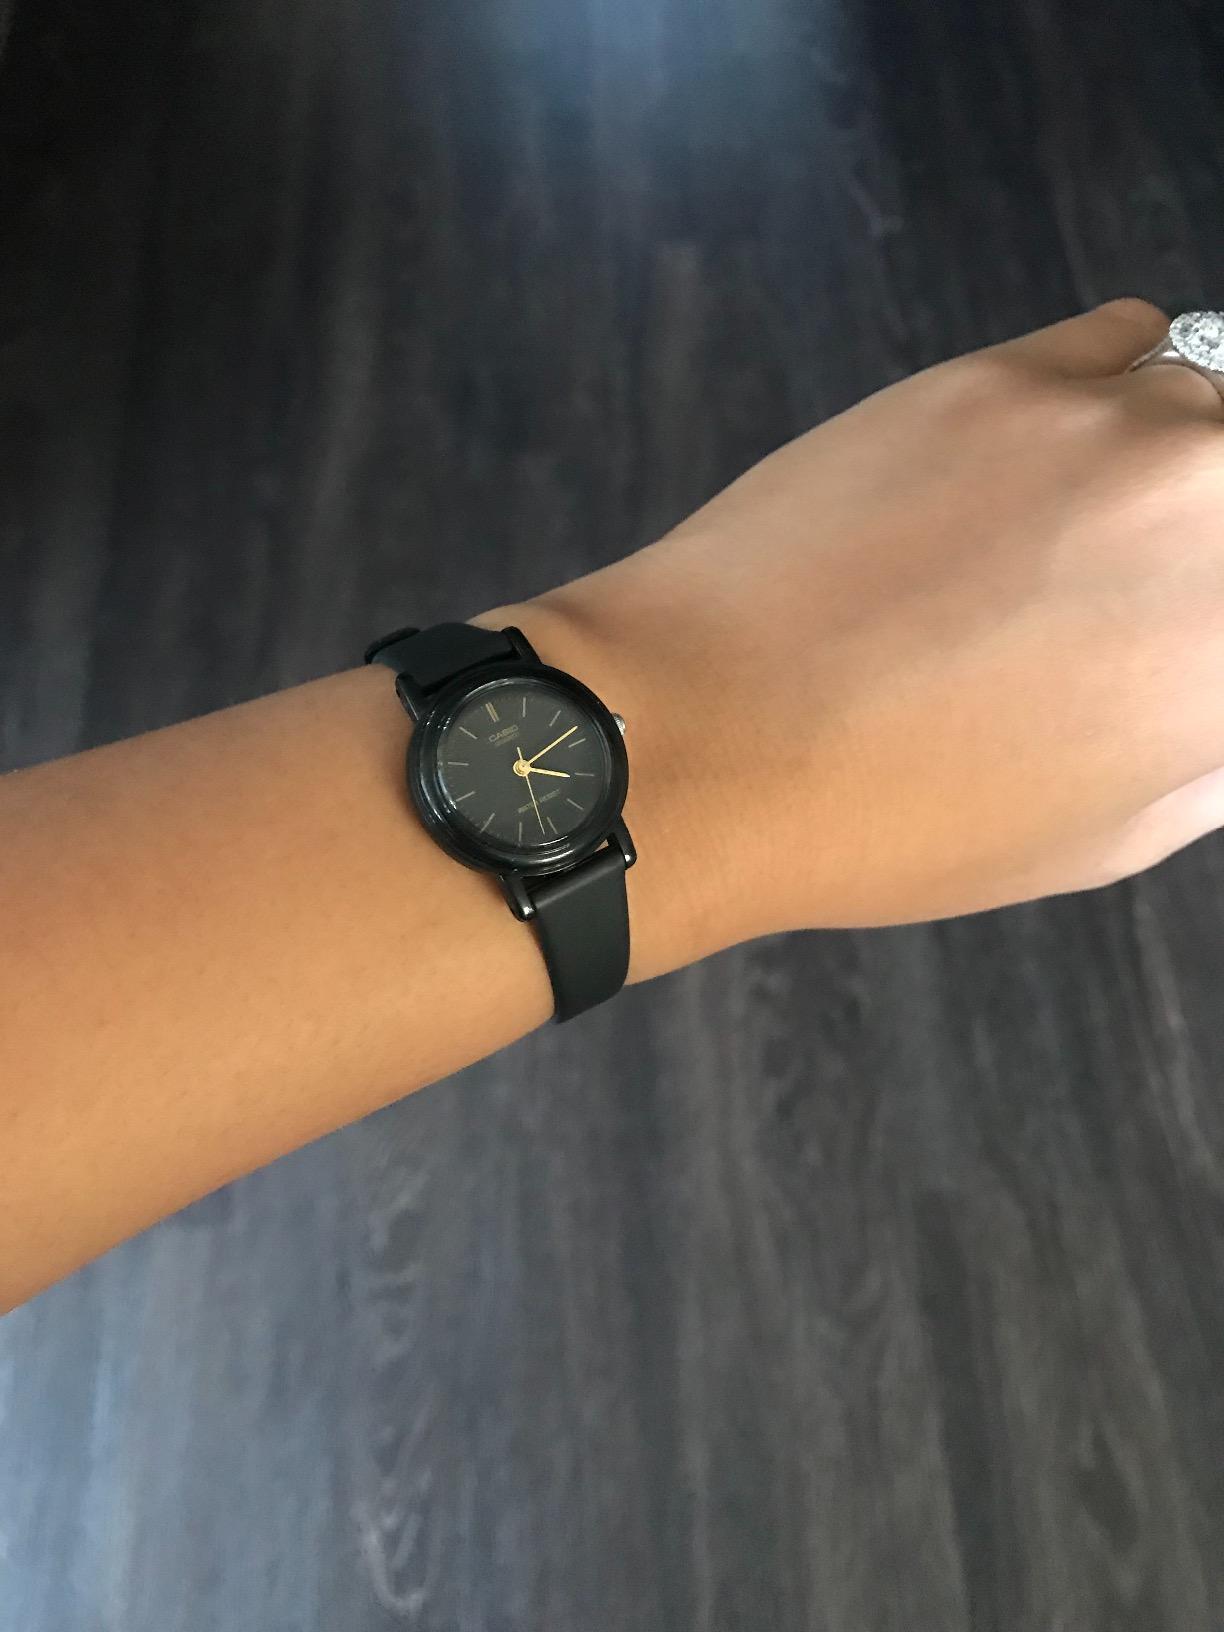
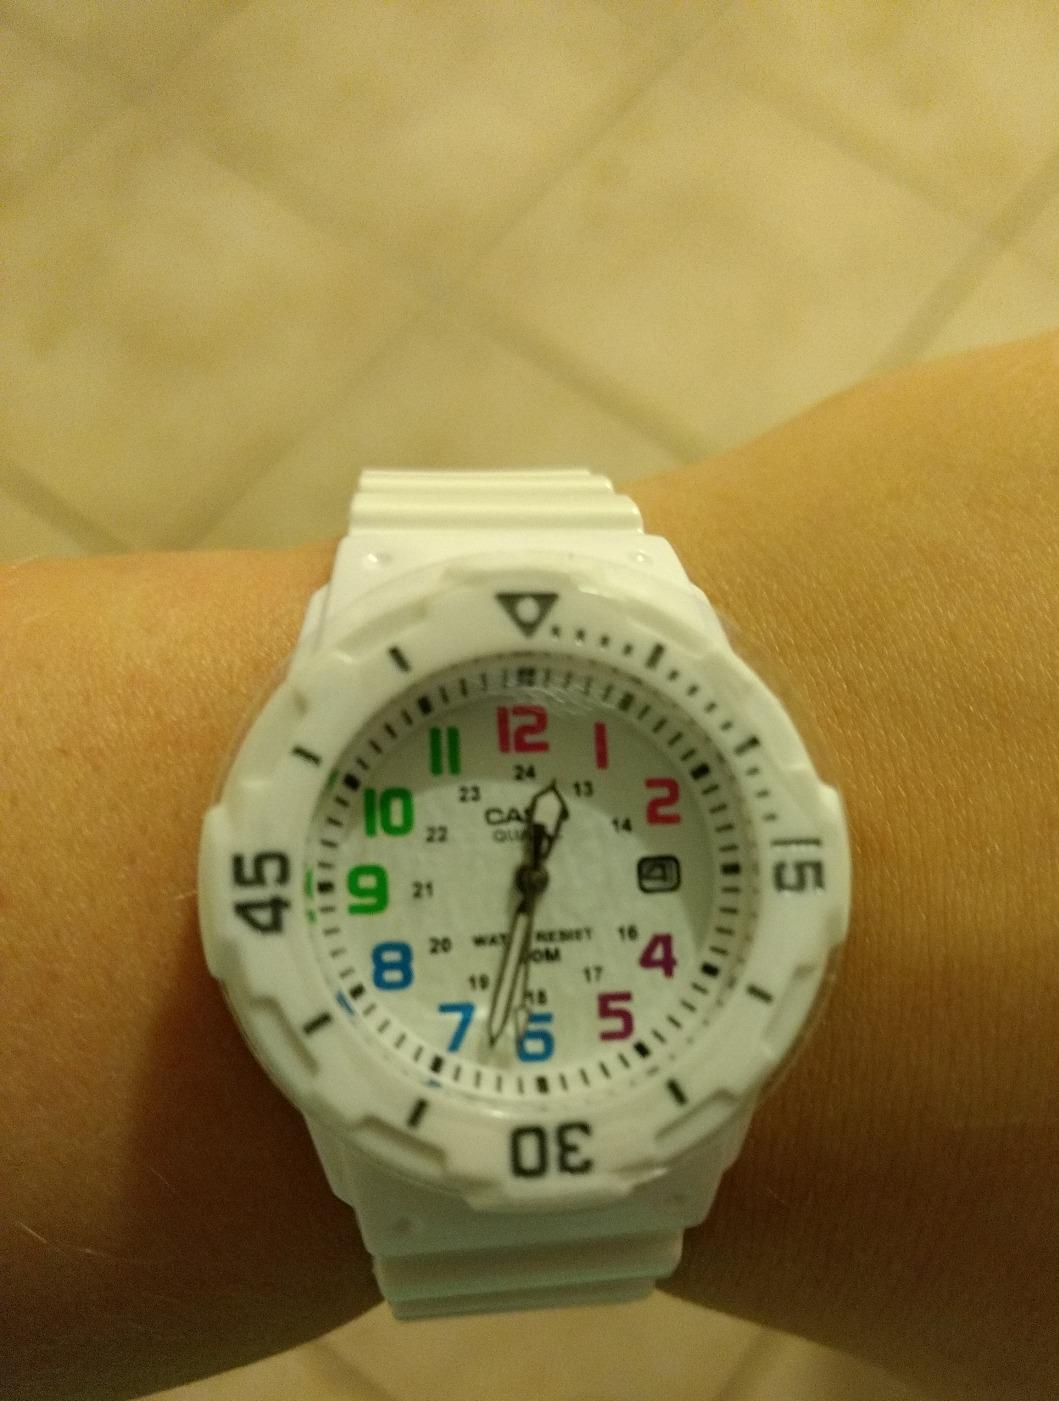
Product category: accessories_watch
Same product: no